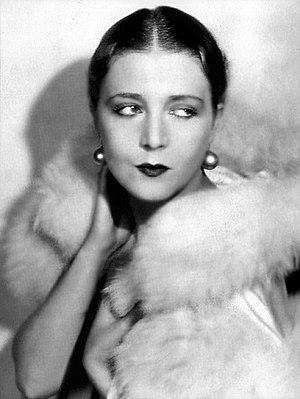
Vilma Bánky est une actrice du cinéma muet américaine, originaire de Hongrie.